The Great Adventure (1953 film)

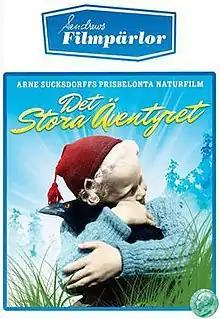
Swedish DVD cover

The Great Adventure is a 1953 Swedish drama film directed by Arne Sucksdorff.